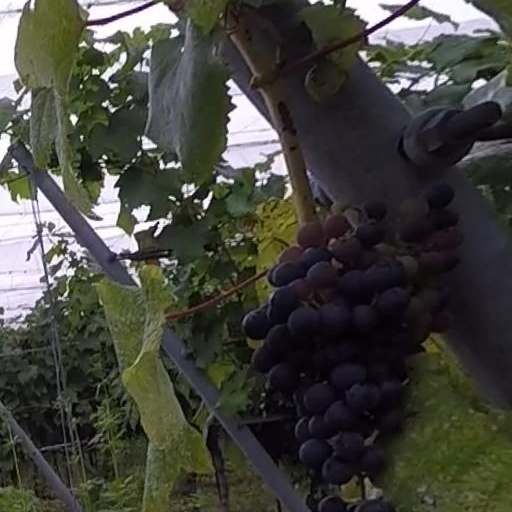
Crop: grape